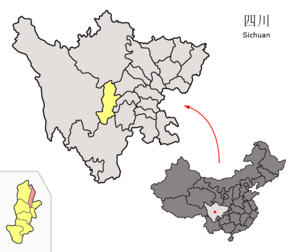
Le xian de Lushan est un district administratif de la province du Sichuan en Chine. Il est placé sous la juridiction de la ville-préfecture de Ya'an.